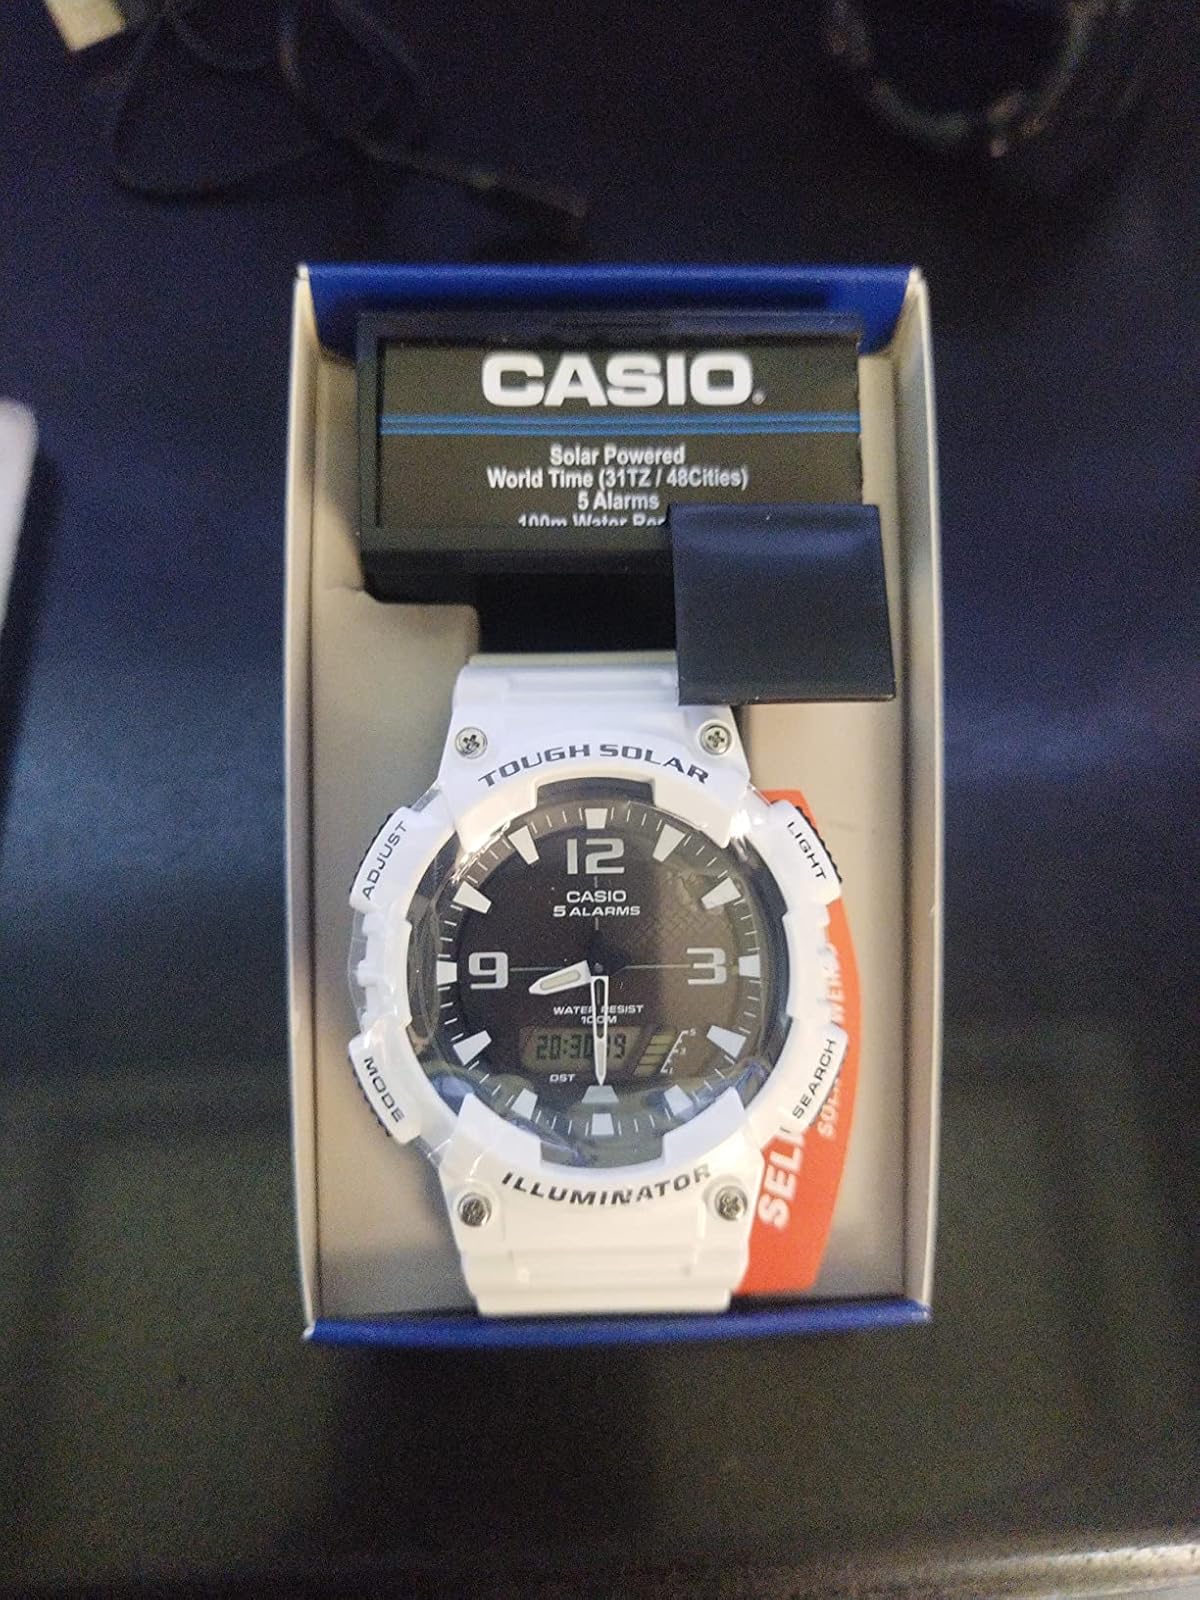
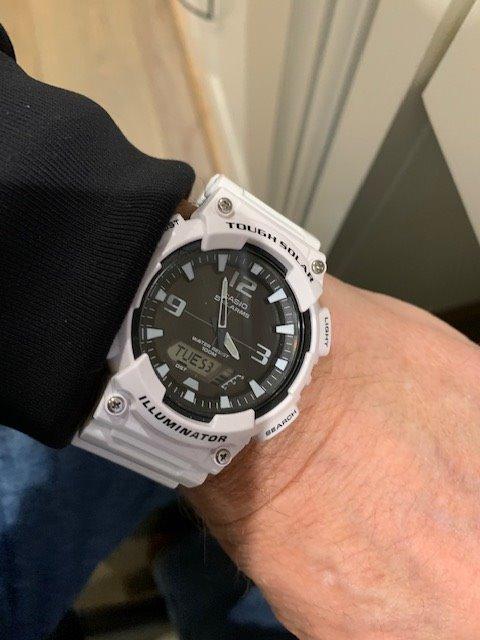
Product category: accessories_watch
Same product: yes